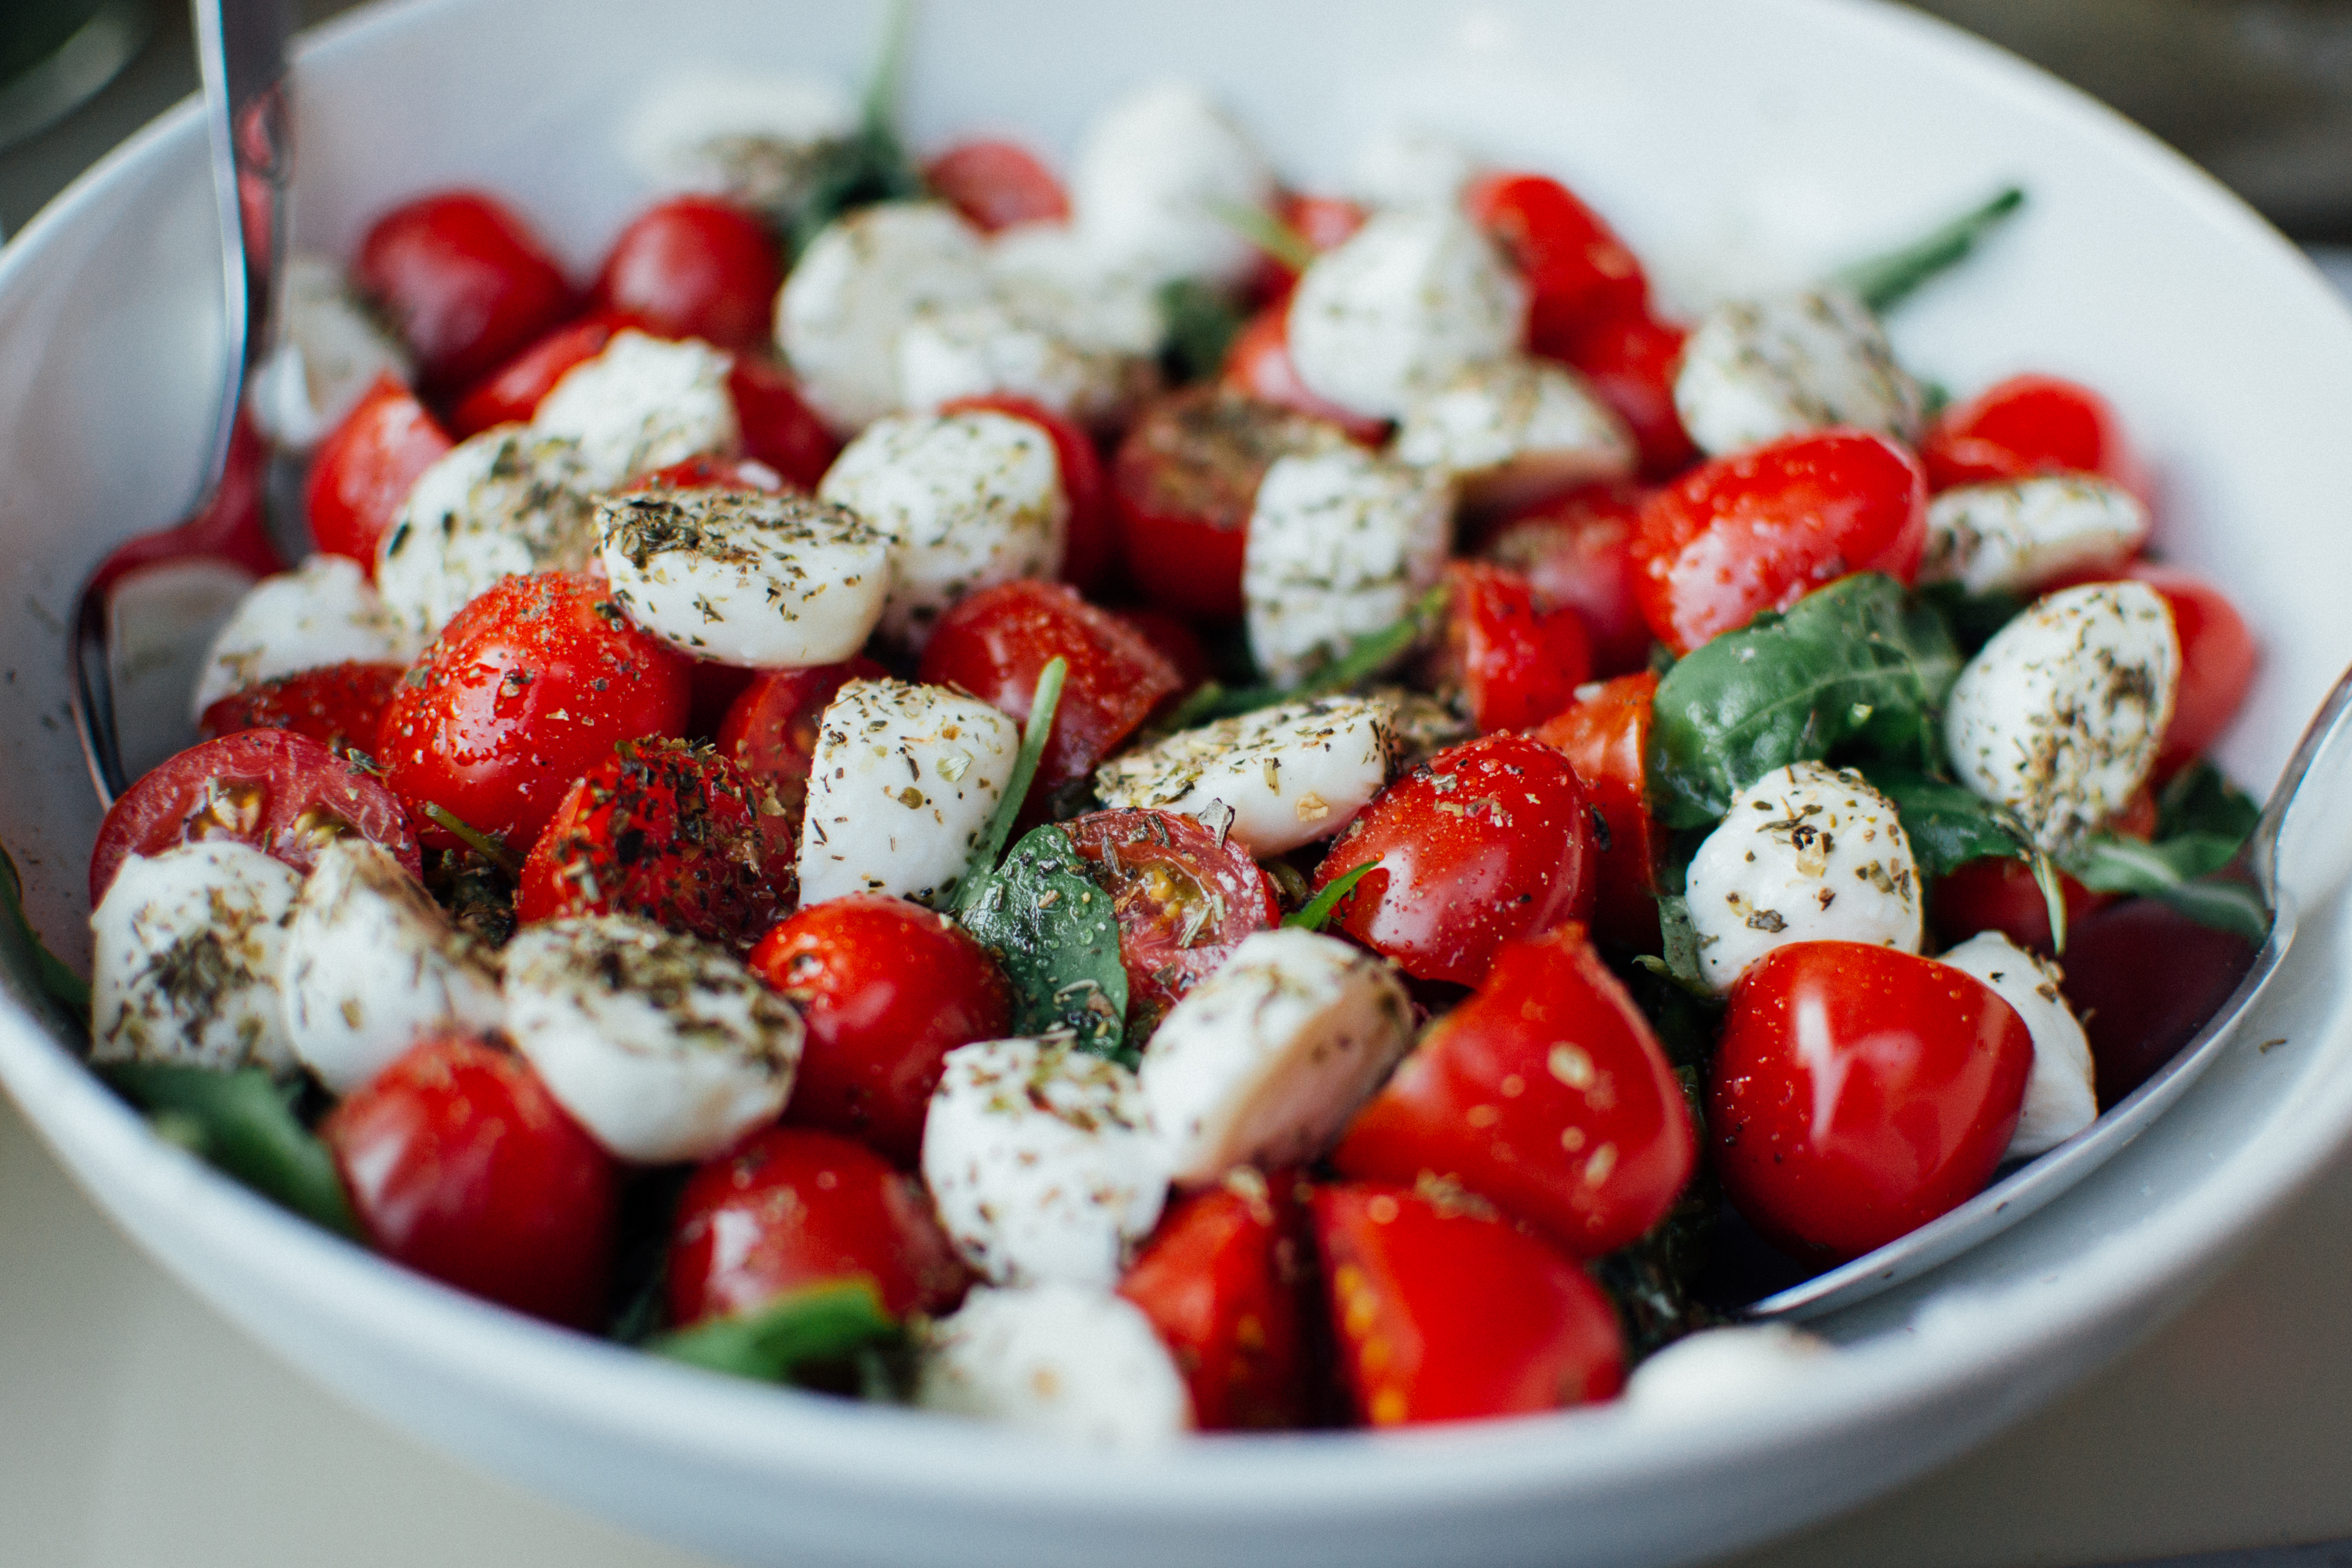
plant, fruit, dish, meal, food, salad, produce, vegetable, healthy, cuisine, delicious, dairy product, strawberry, cheese, tomato, tasty, tomatoes, vegetarian, oregano, yummy, foodporn, mozzarella, flowering plant, cherry tomatoes, bruschetta, greek food, hors d oeuvre, feta, greek salad, caprese salad, land plant